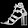
Label: Sandal